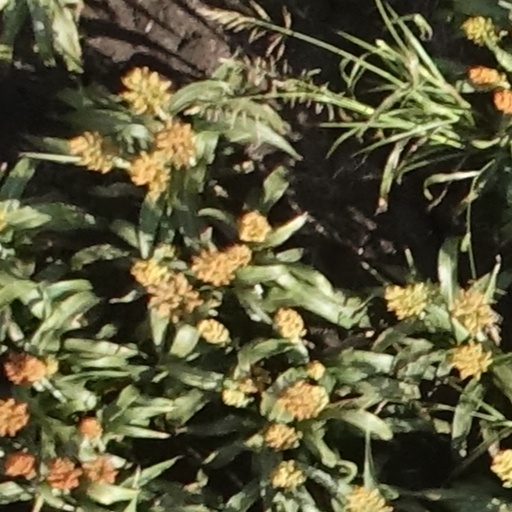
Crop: sorghum